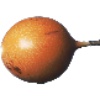
Label: Granadilla 1